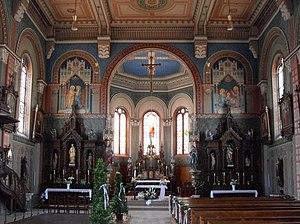
L'intérieur d'église Sainte-Lucie à Niederhergheim
Niederhergheim est une commune française située dans le département du Haut-Rhin, en région Grand Est.